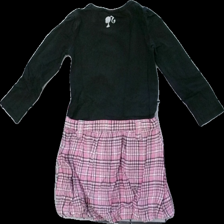
View: back
Type: Dress
Category: Children
Brand: Not in the list
Brand text on label: C&A
Colors: Black, Pink, White
Material: 100% cotton
Pattern: Checkered print
Cut: Regular
Size: 104
Season: All
Damage location: middle left
Damage 2 location: middle right
Damage 3 location: bottom right
Price range: <50
Recommended usage: Reuse
Description: klänning som är rutig nedtill och har ett barbie tryck upptill. lite urtvättad